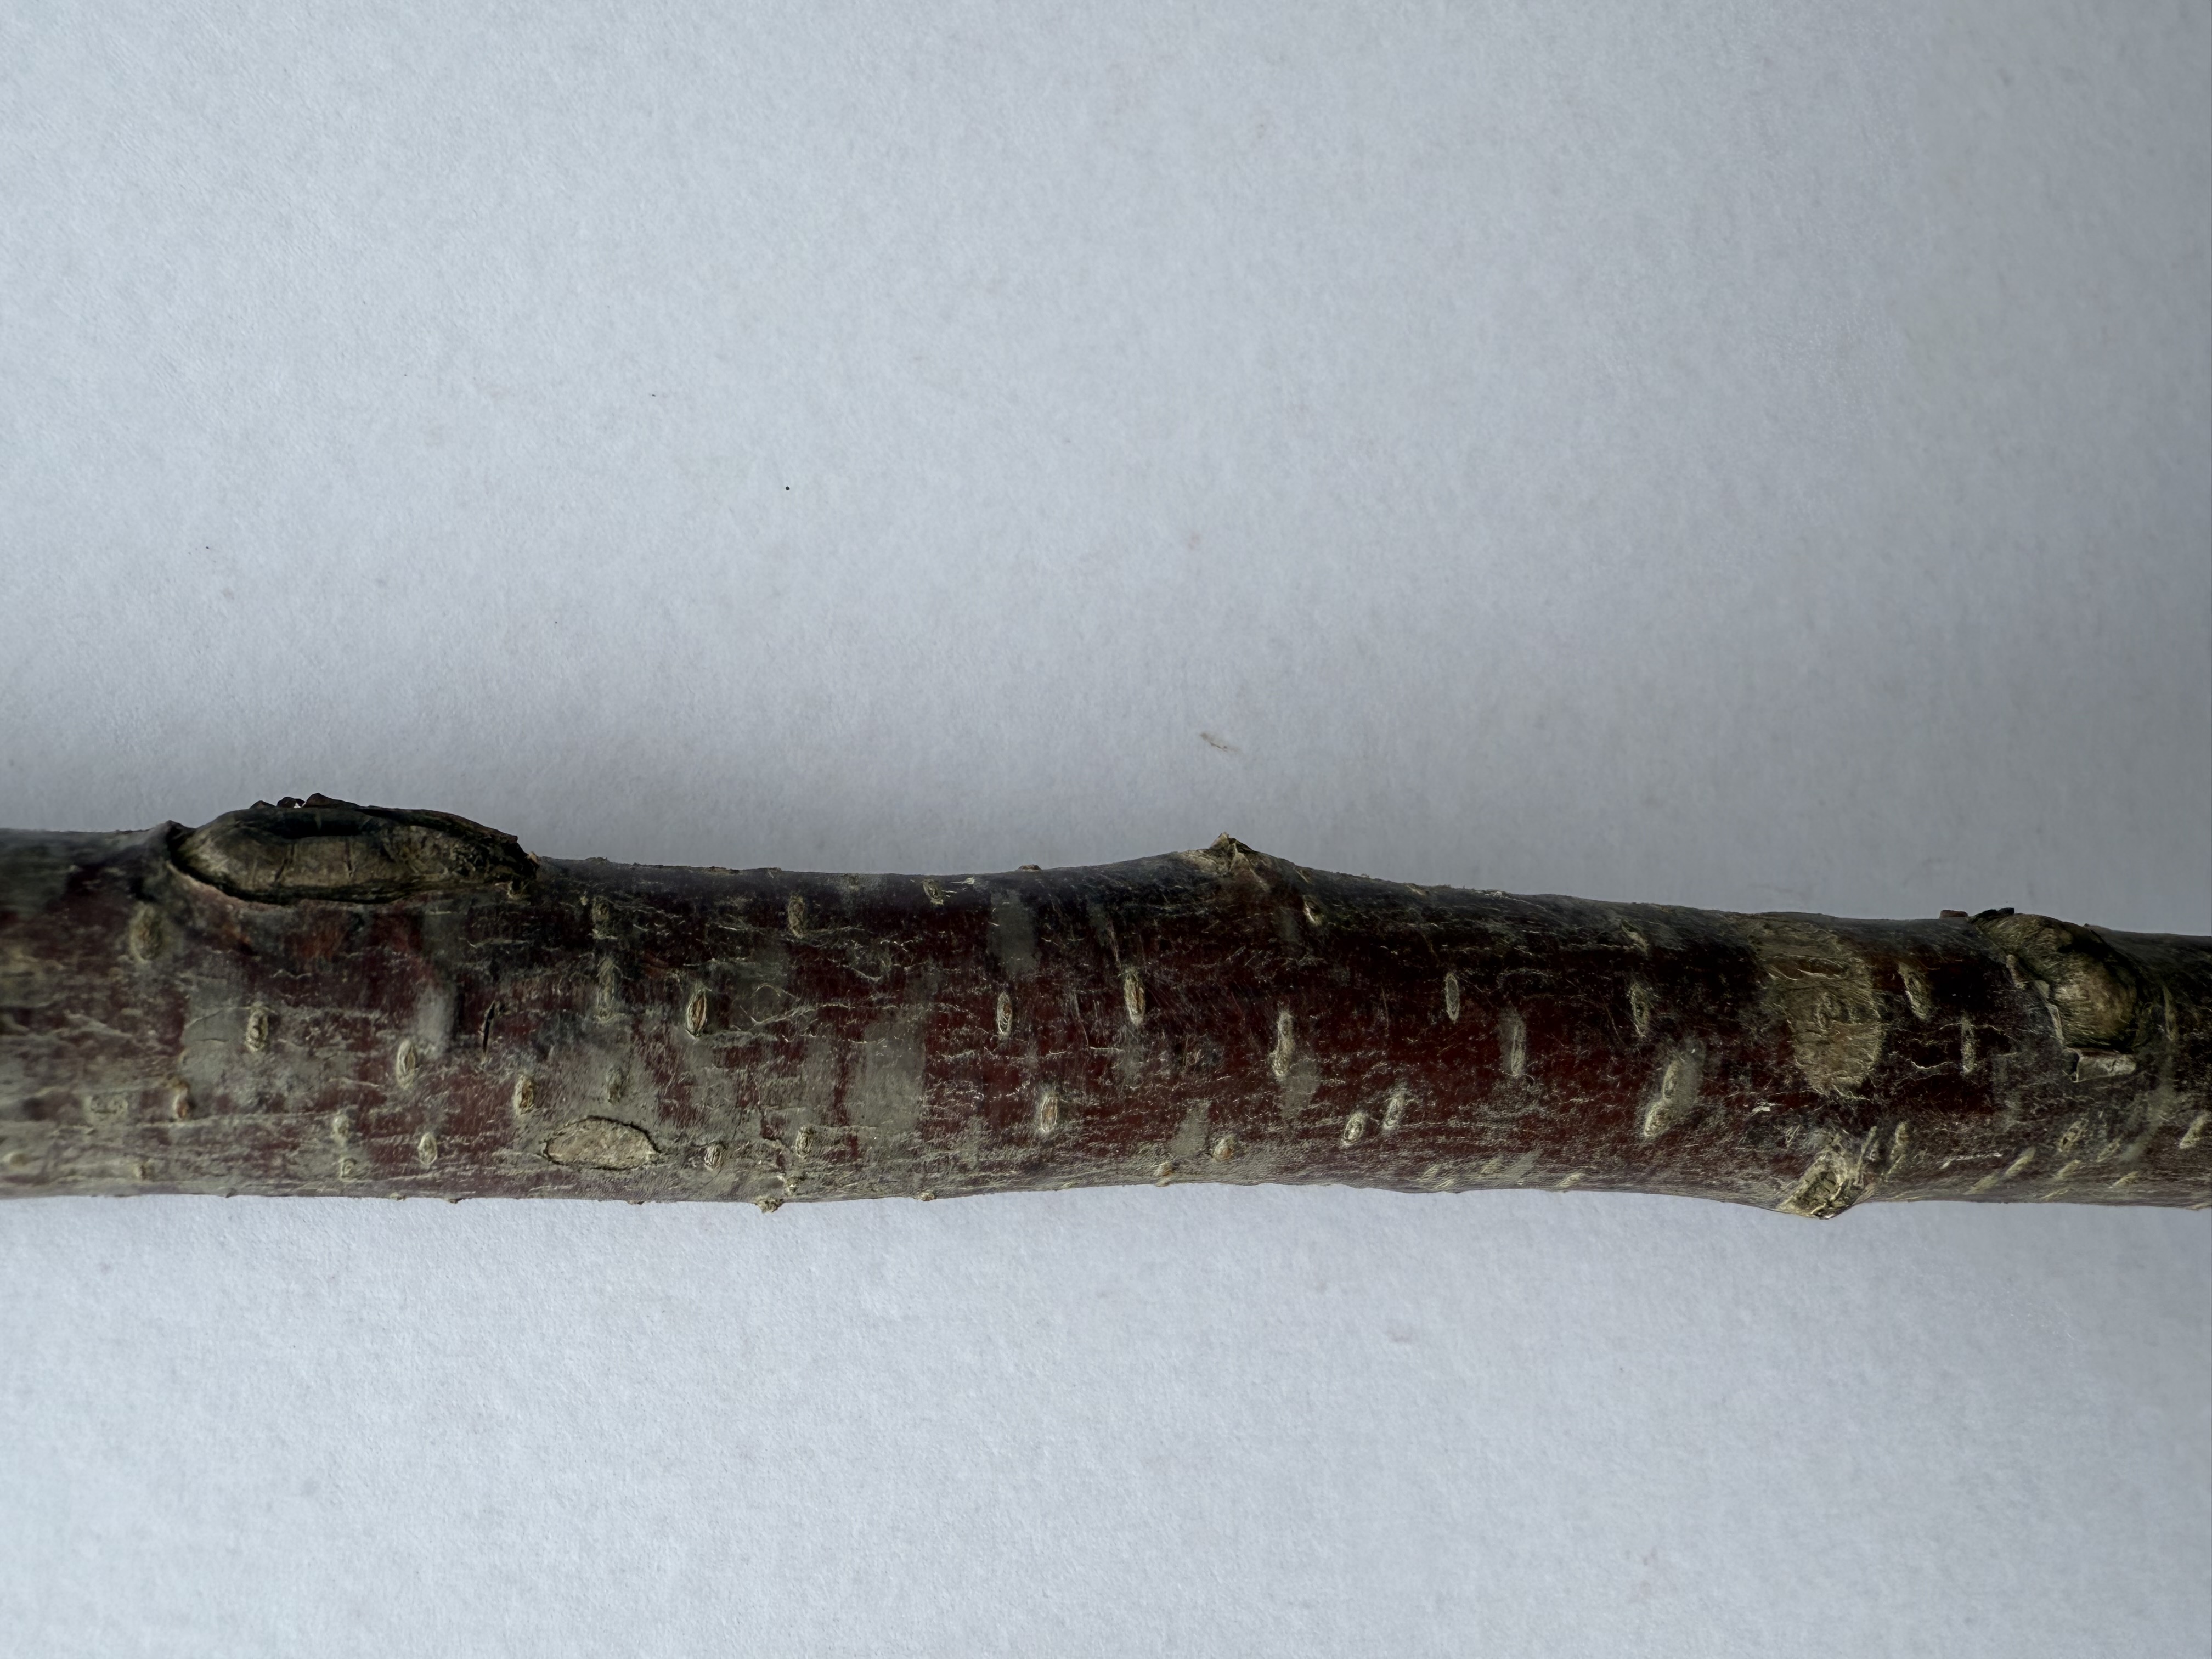
Variety: Kutahya Sour Cherry